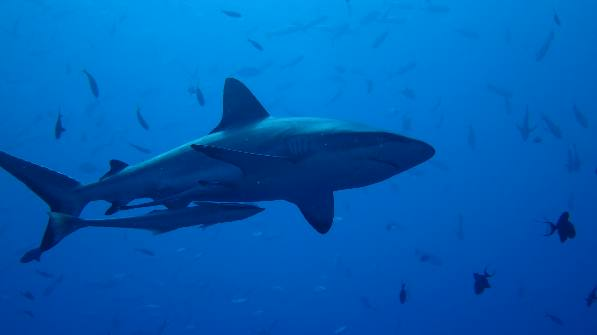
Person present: No